Walton House (Pittsburgh)

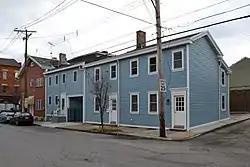
Walton House, right, and adjoining buildings in 2018

The Walton House is a historic building in the Lawrenceville neighborhood of Pittsburgh, Pennsylvania. A designated Pittsburgh historic landmark, the house and its neighboring structures exemplify the form and scale of buildings constructed in Lawrenceville during the post Civil War era.